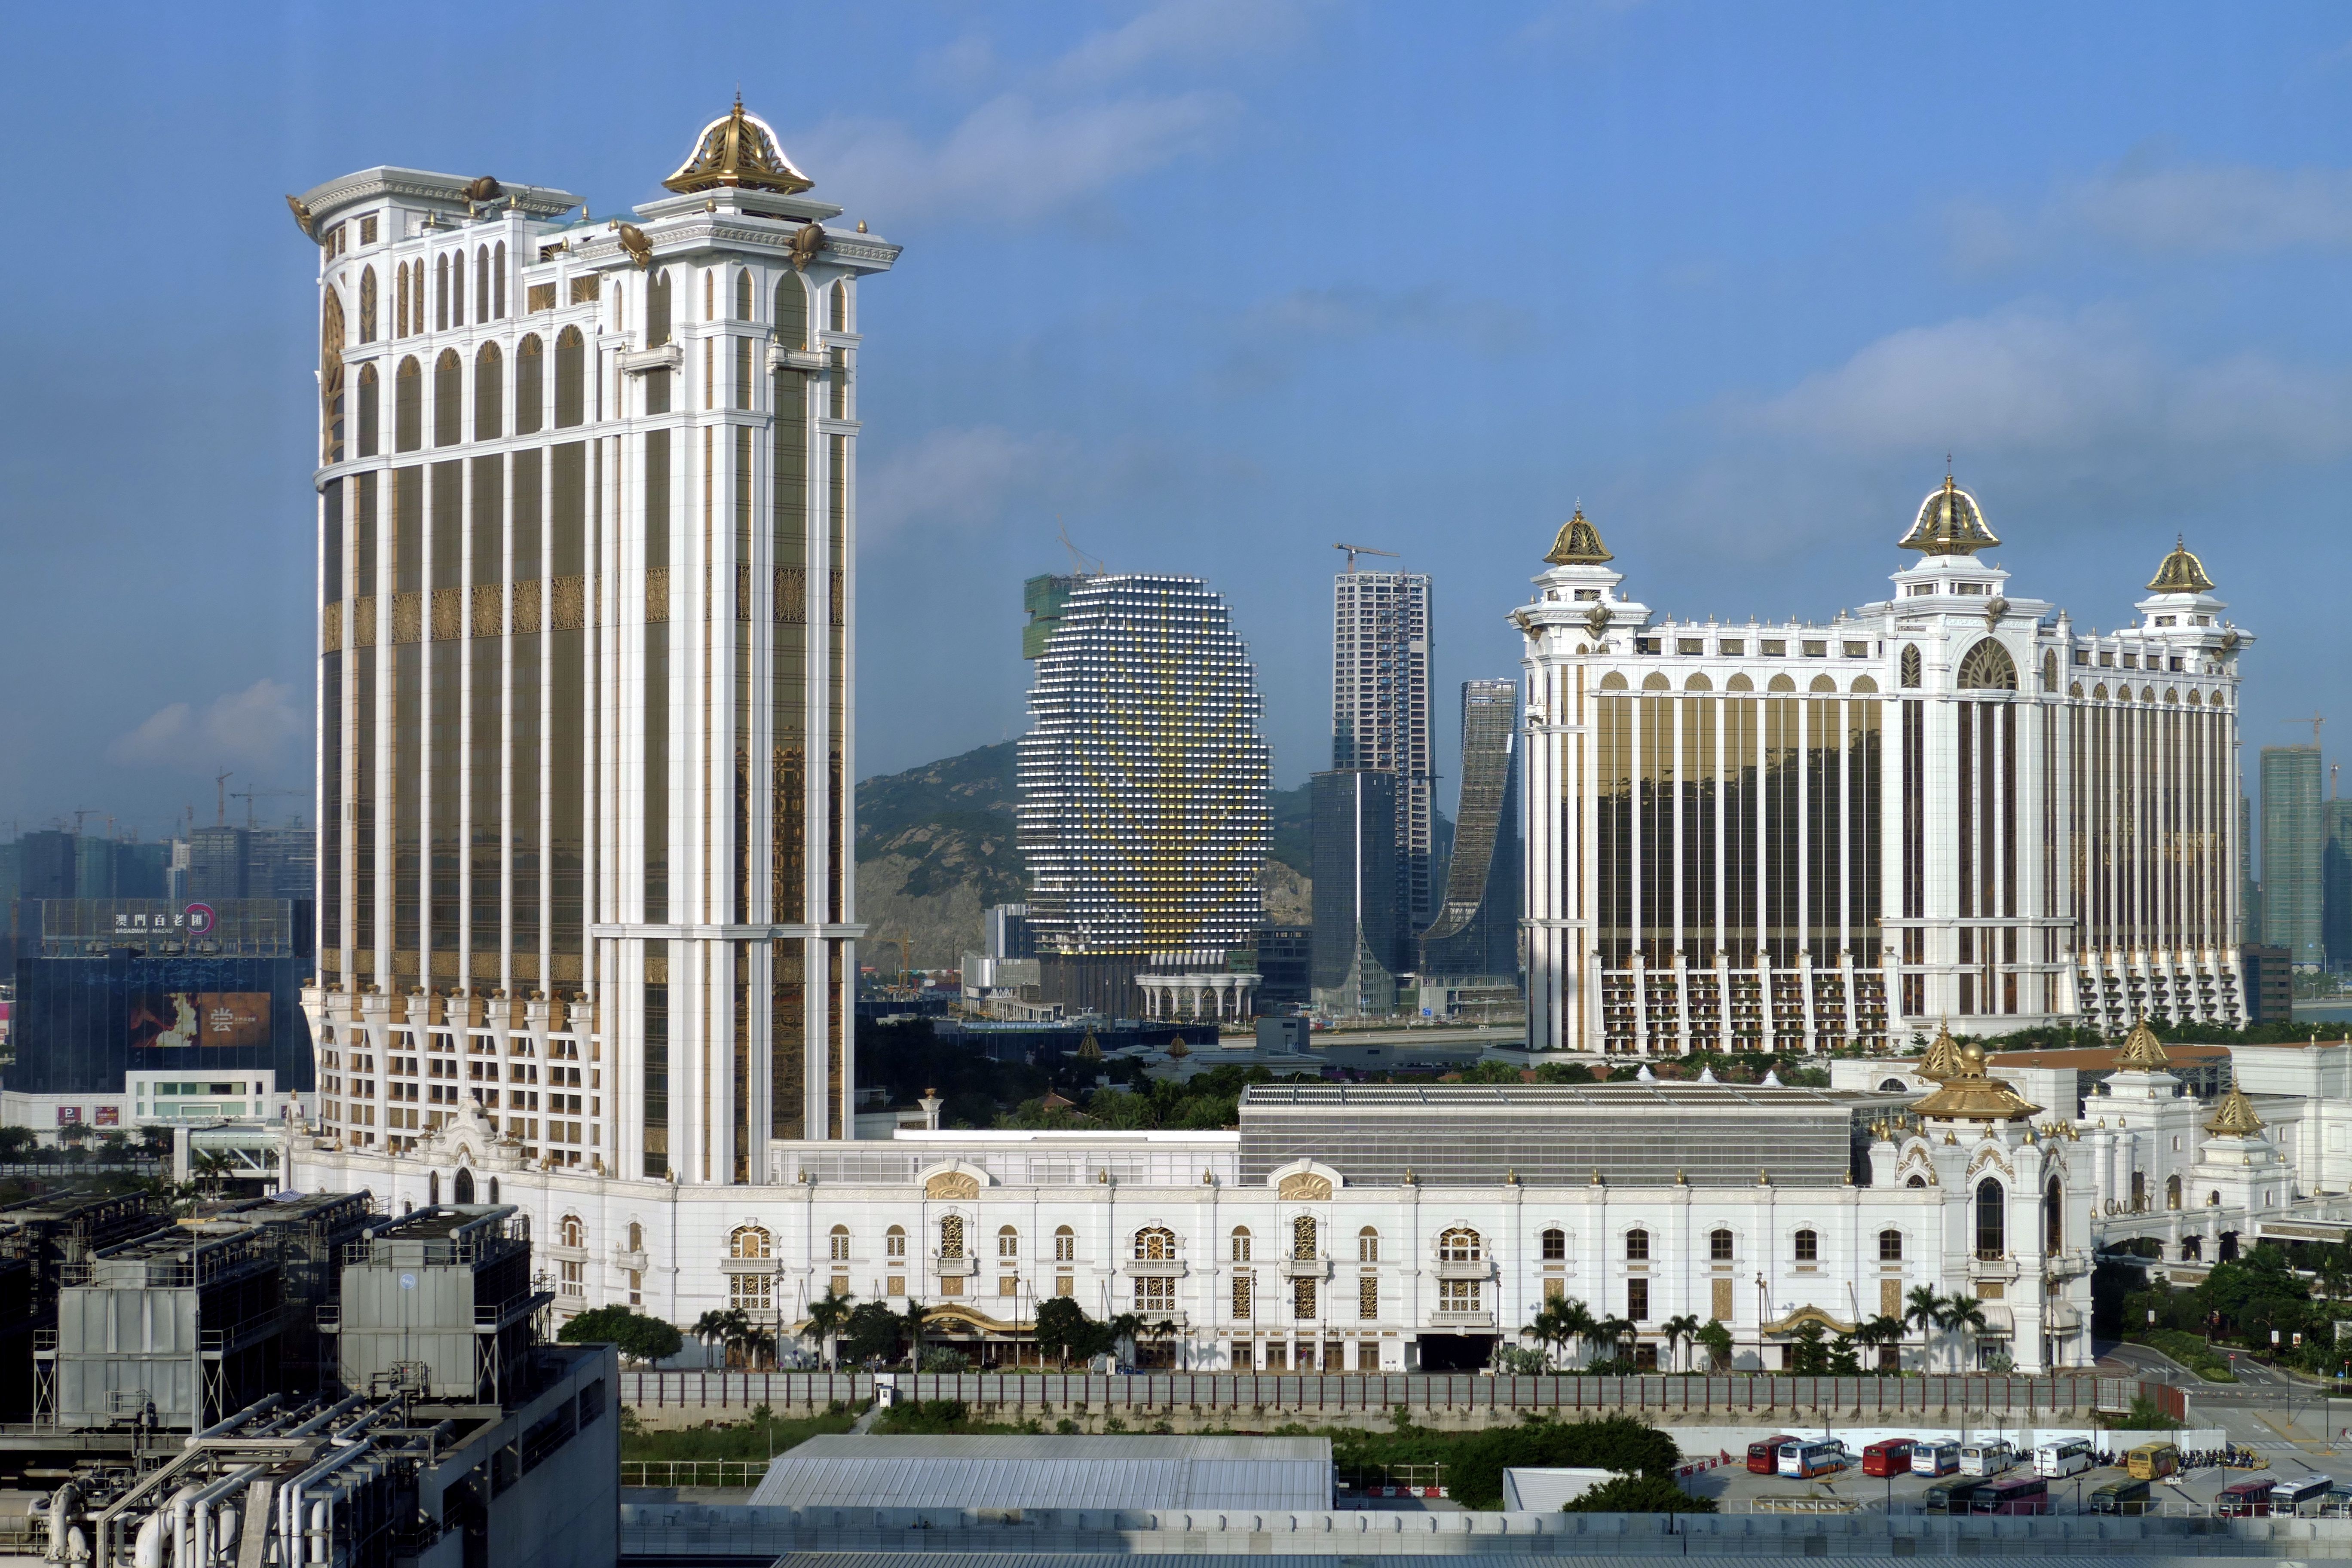
architecture, skyline, building, palace, city, skyscraper, cityscape, downtown, plaza, asia, landmark, modern, tower block, macau, places of interest, hotel, casino, china, metropolis, tours, urban area, macao, human settlement, metropolitan area